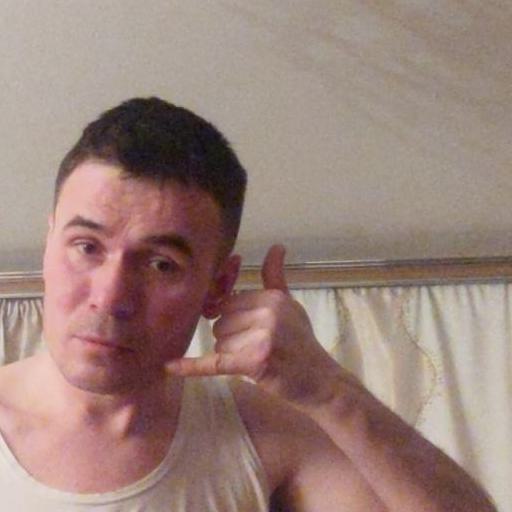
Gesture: call